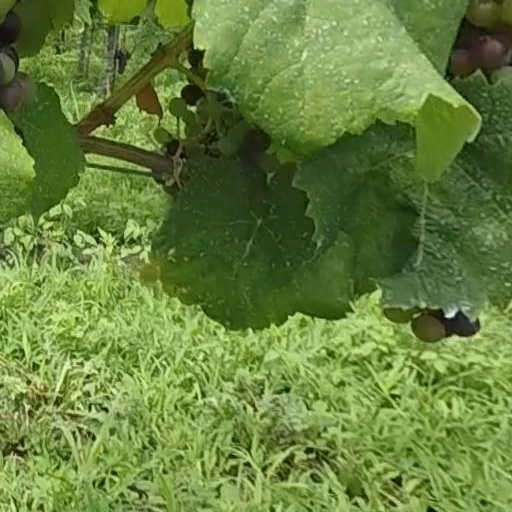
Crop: grape